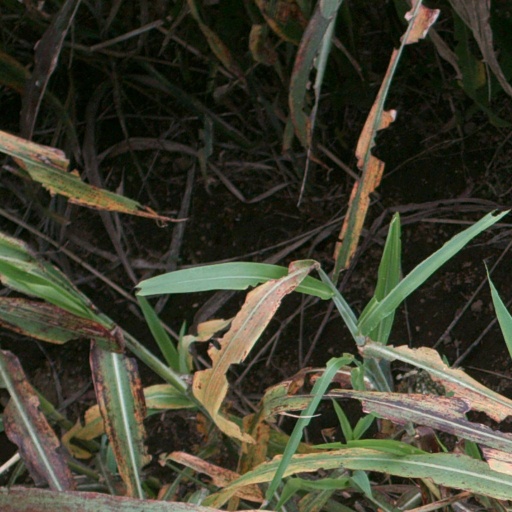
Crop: sorghum